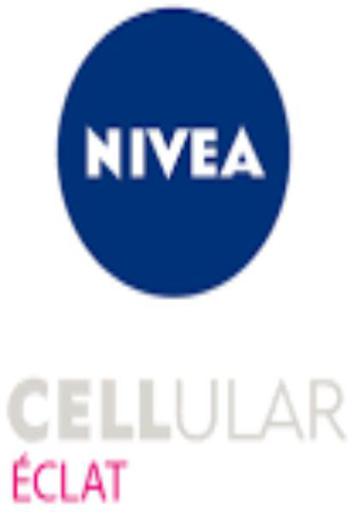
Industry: Necessities